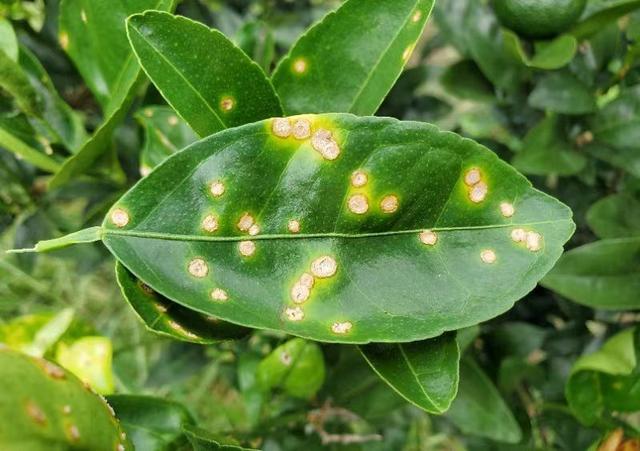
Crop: unknown
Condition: citrus_citrus_canker